Downtown Spokane

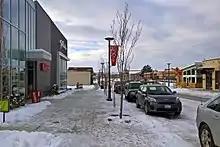
Summit Pkwy in the urban village of Kendall Yards. The wide sidewalks, landscaped streets, and mix of building types, are all consistent with new urbanist principles.

The initial proposal for Kendall Yards called for 2,600 residences and 1 million square feet of commercial space, worth up to $1 billion. The development broke ground in 2007, however, the impending Great Recession bankrupted the project's developer before any buildings were constructed. The now cleaned-up site continued to sit vacant for another few years until a Spokane-based developer, Greenstone Corp., purchased the site in 2009 and began construction in 2010. In response to the economic conditions at the time, the original plans for the development were scaled back; the proposed density, residential unit count, and commercial square footage were all reduced to approximately one-half of the original scope. However, the scaled-back plans did have its advantages; the development was more likely to be successful, the more land would be available for open green space, and the reduced density would be more compatible with the existing fabric of the adjacent West Central neighborhood to the north. Construction of the development is phased and is expected to be ongoing through the mid-2020s.